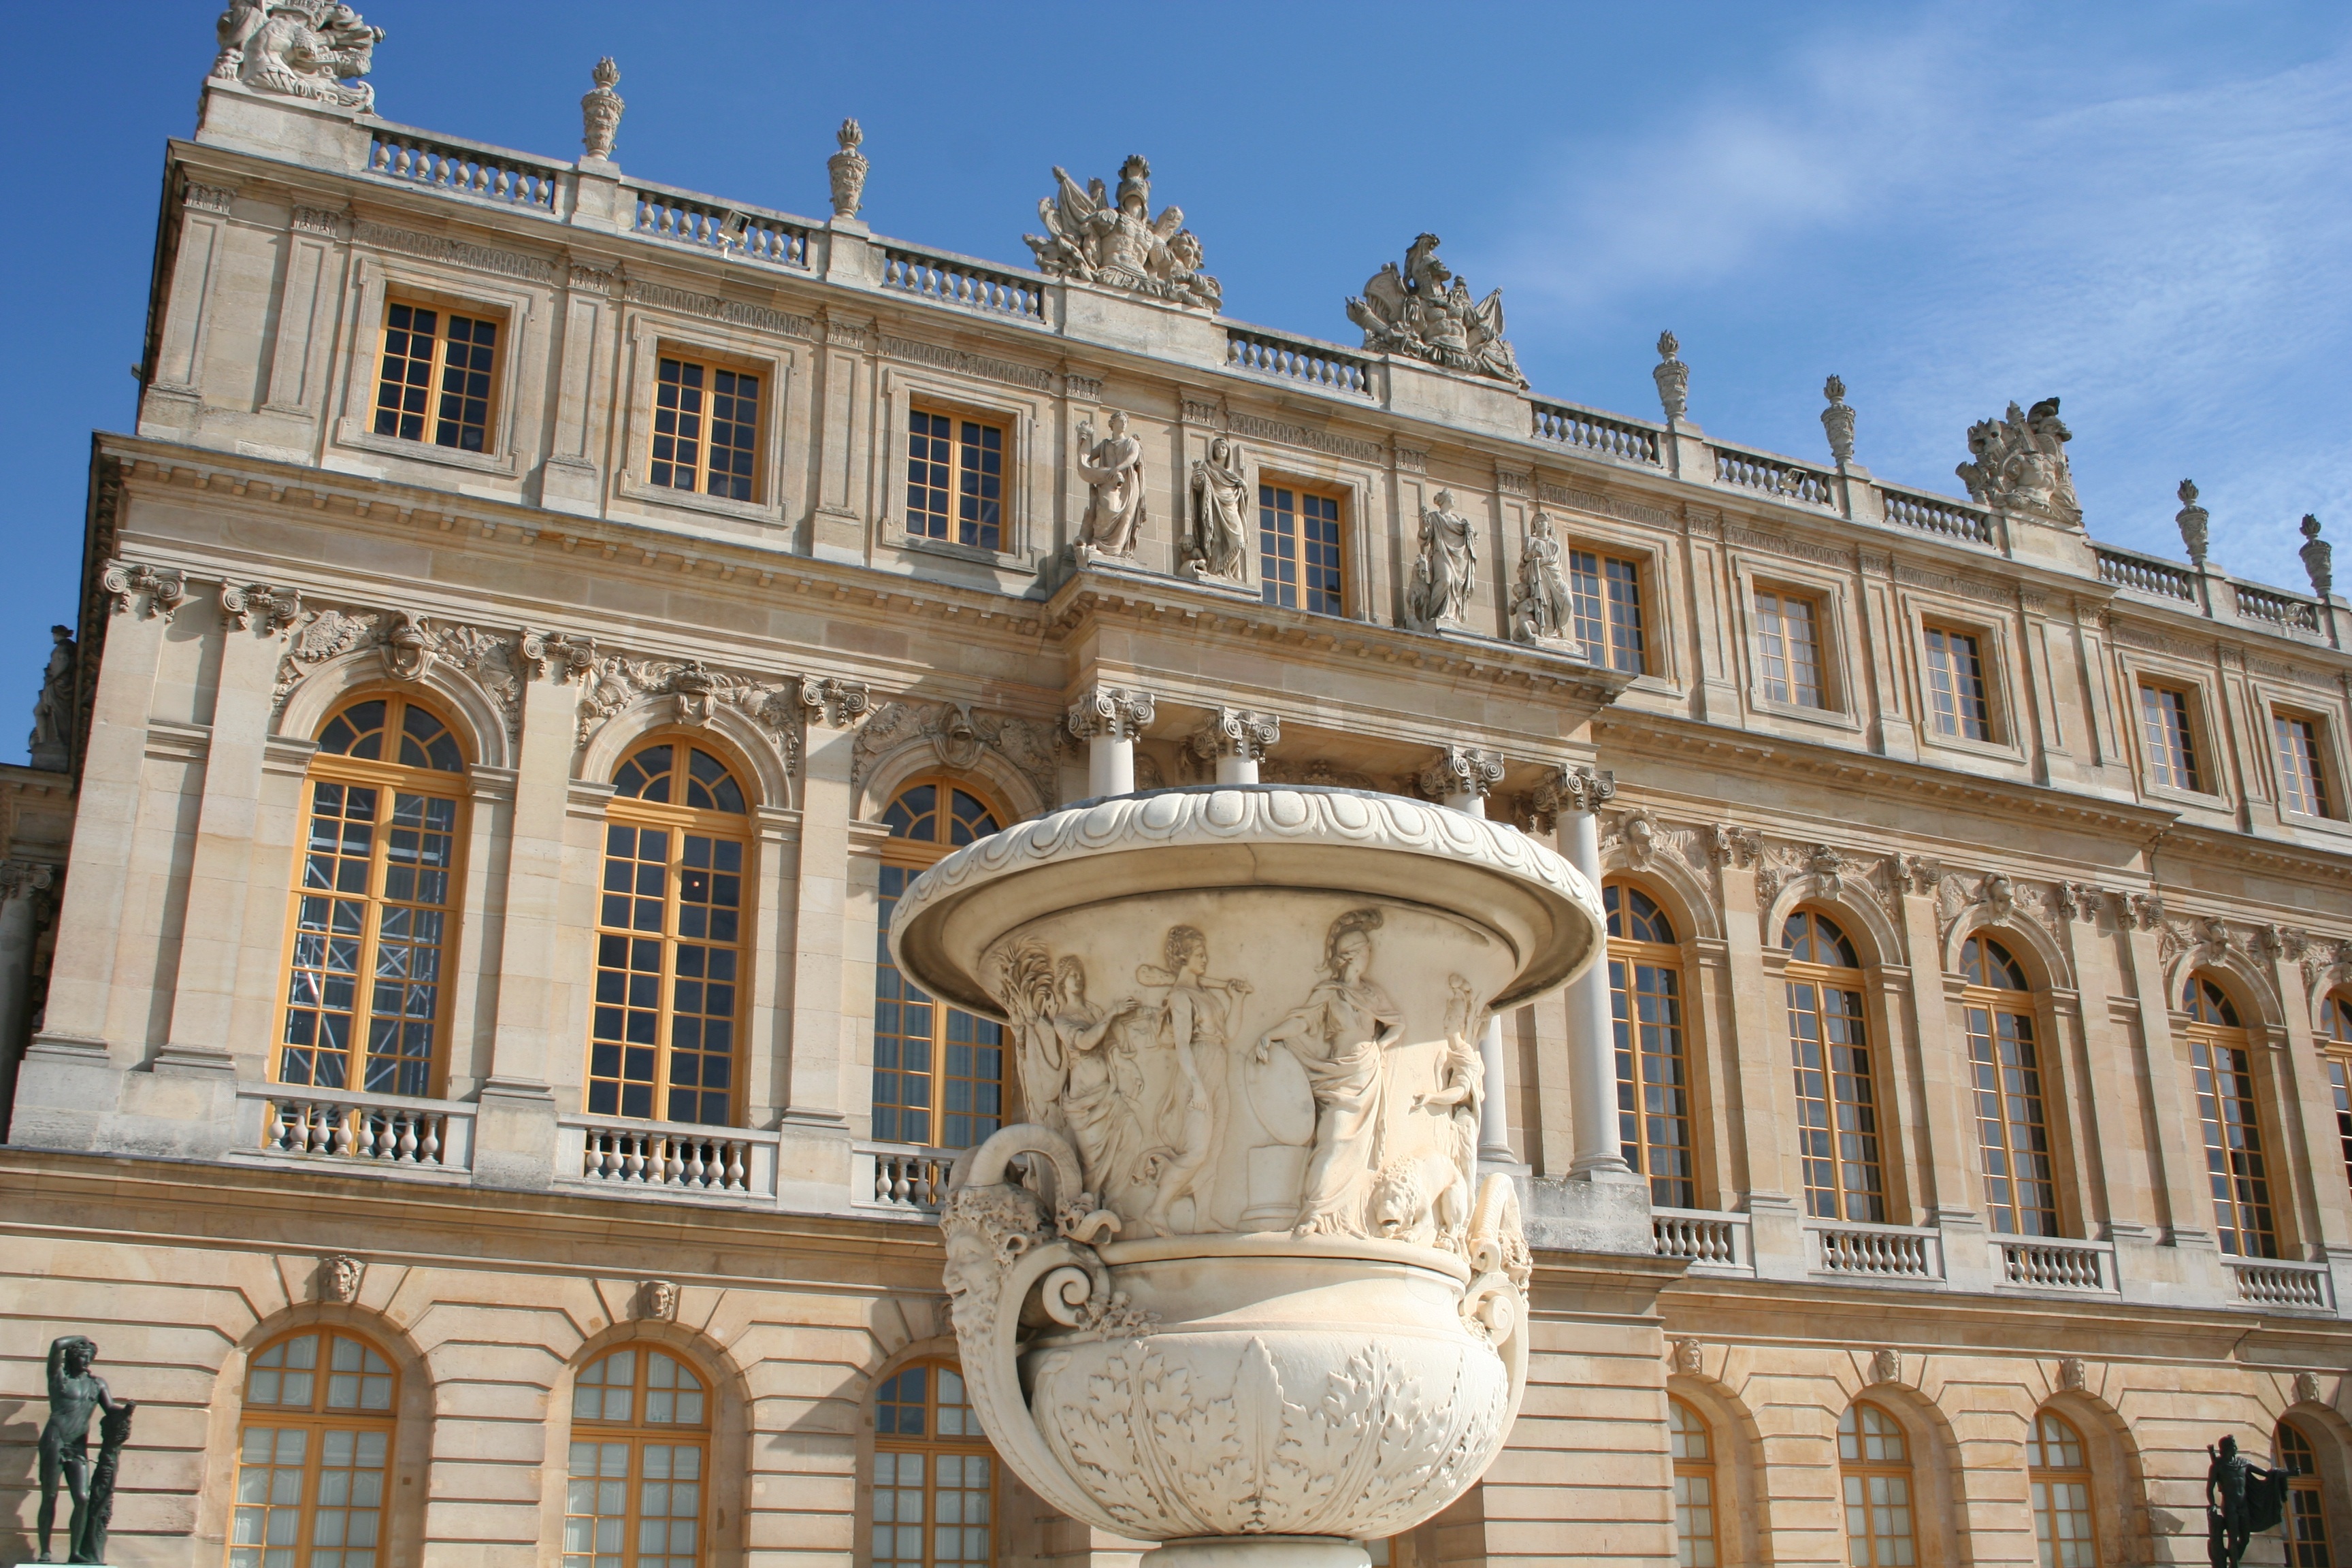
architecture, structure, building, palace, paris, column, plaza, landmark, facade, baptistery, basilica, estate, versailles, ancient rome, classical architecture, ancient history, ancient roman architecture, fecade